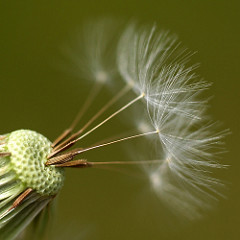
Flower: dandelion